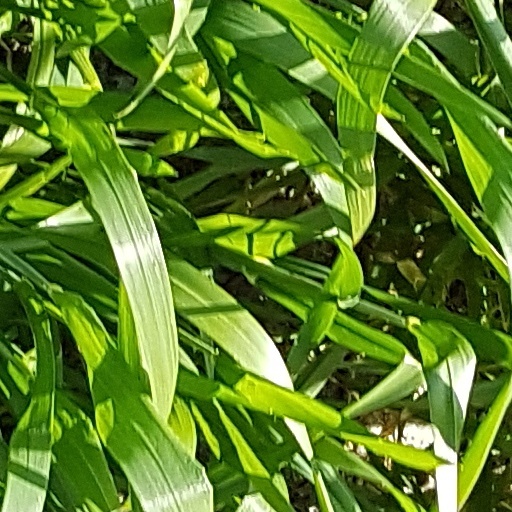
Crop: wheat